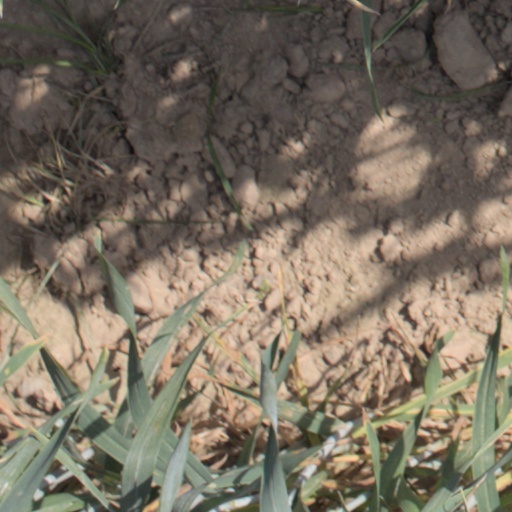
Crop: wheat